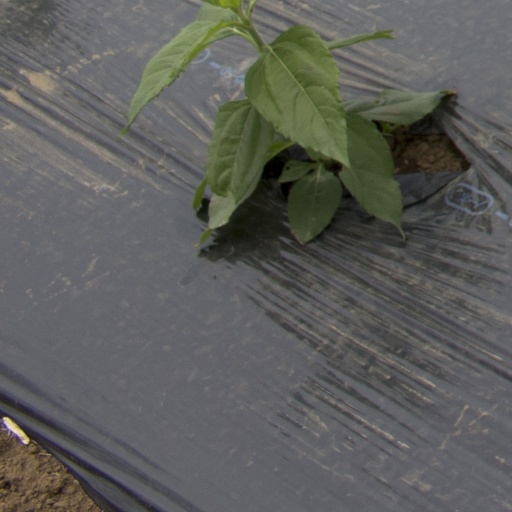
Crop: Jerusalem artichoke